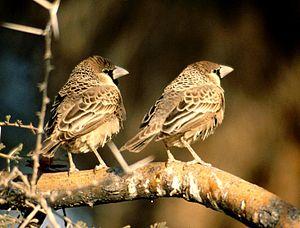
Le dimorphisme sexuel est l'ensemble des différences morphologiques plus ou moins marquées entre les individus mâle et femelle d'une même espèce. Plus généralement, le dimorphisme sexuel peut porter : soit sur des caractères sexuels primaires, soit sur des caractères sexuels secondaires, qui peuvent être morphologiques, physiologiques ou comportementaux.
Le Républicain social est une petite espèce de passereau endémique des zones arides du sud de l'Afrique, notamment du Kalahari. Il est l'unique espèce du genre Philetairus. L'espèce est remarquable par ses nids : collectifs et habités à l'année, ils sont énormes, et peuvent être construits par des centaines d'individus. L'espèce n'est pas menacée.